2020 NCAA Division I women's soccer championship game

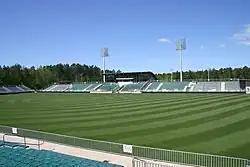
WakeMed Soccer Park hosted the match

The 2020 NCAA Division I women's soccer championship game (also known as the 2020 NCAA Division I Women's College Cup) was played on 17 May 2021 at WakeMed Soccer Park in Cary, North Carolina, and determined the winner of the 2020 NCAA Division I women's soccer tournament, the national collegiate women's soccer championship in the United States. This was the 39th. edition of this tournament organised by the NCAA. As many other competitions in the country, the tournament had been delayed due to the COVID-19 pandemic in the United States.